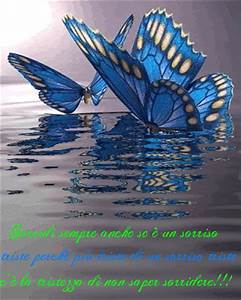
Label: farfalla